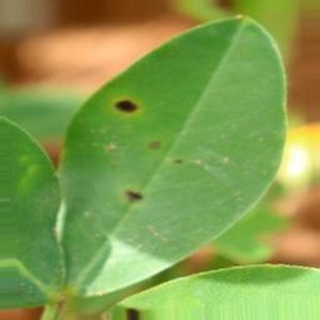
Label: groundnut_early_leaf_spot